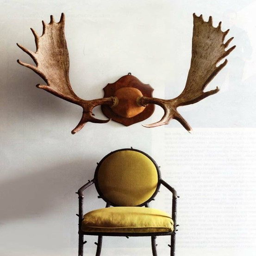
the mirrored & natural compliment between the antlers and the chair are timeless .